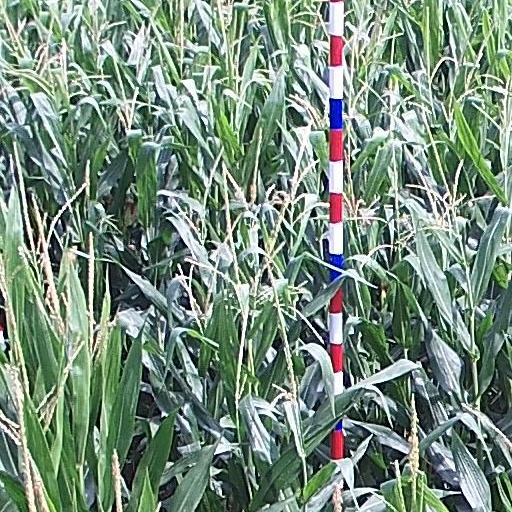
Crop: maize; corn